Baldomero Espartero

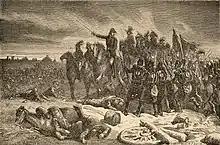
Battle of Luchana

Espartero was born at Granátula de Calatrava, a village of the province of Ciudad Real. He was the ninth child of Manuel Antonio Fernández-Espartero y Cañadas, a master carpenter, who wanted him to become a priest, and wife Josefa Vicenta Álvarez de Toro y Molina.